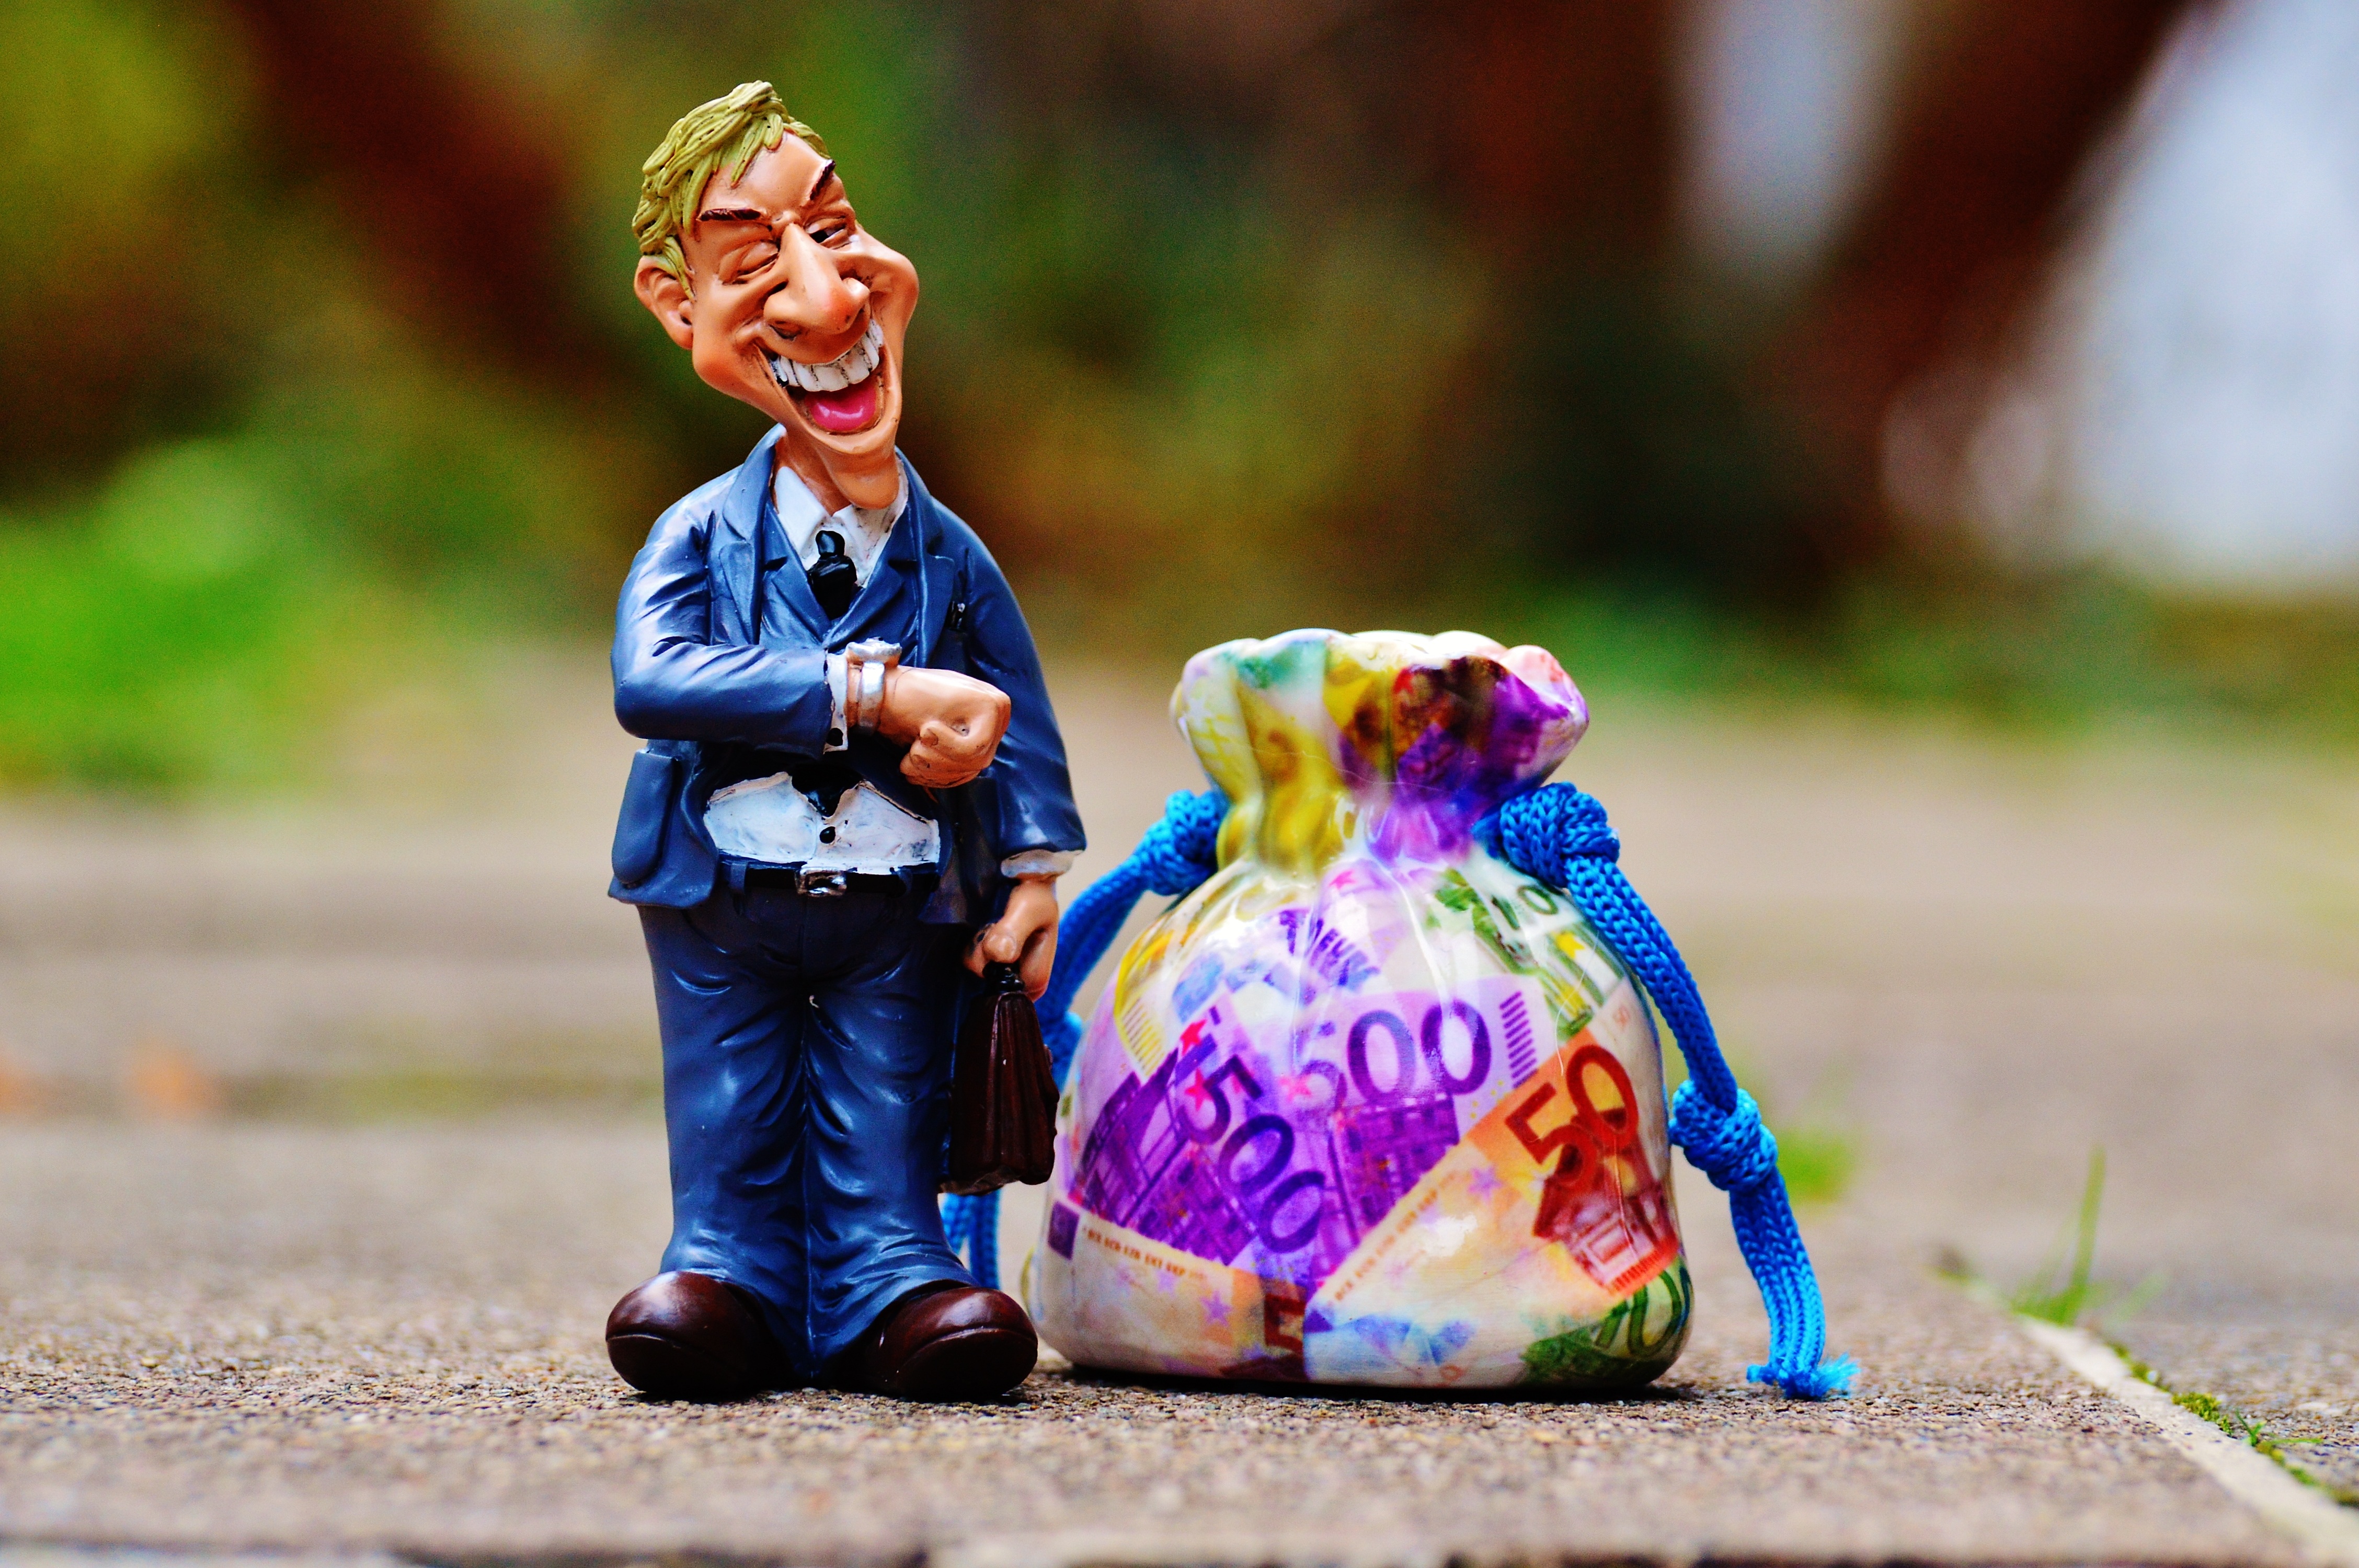
person, people, play, spring, color, child, laugh, wrist watch, fun, figure, toddler, funny, businessman, time of, on time, time is money